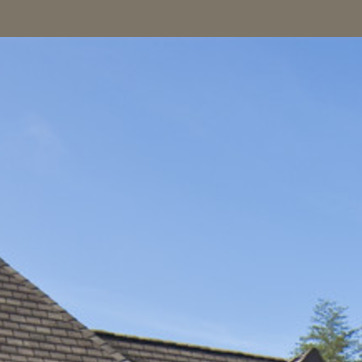
Material: sky